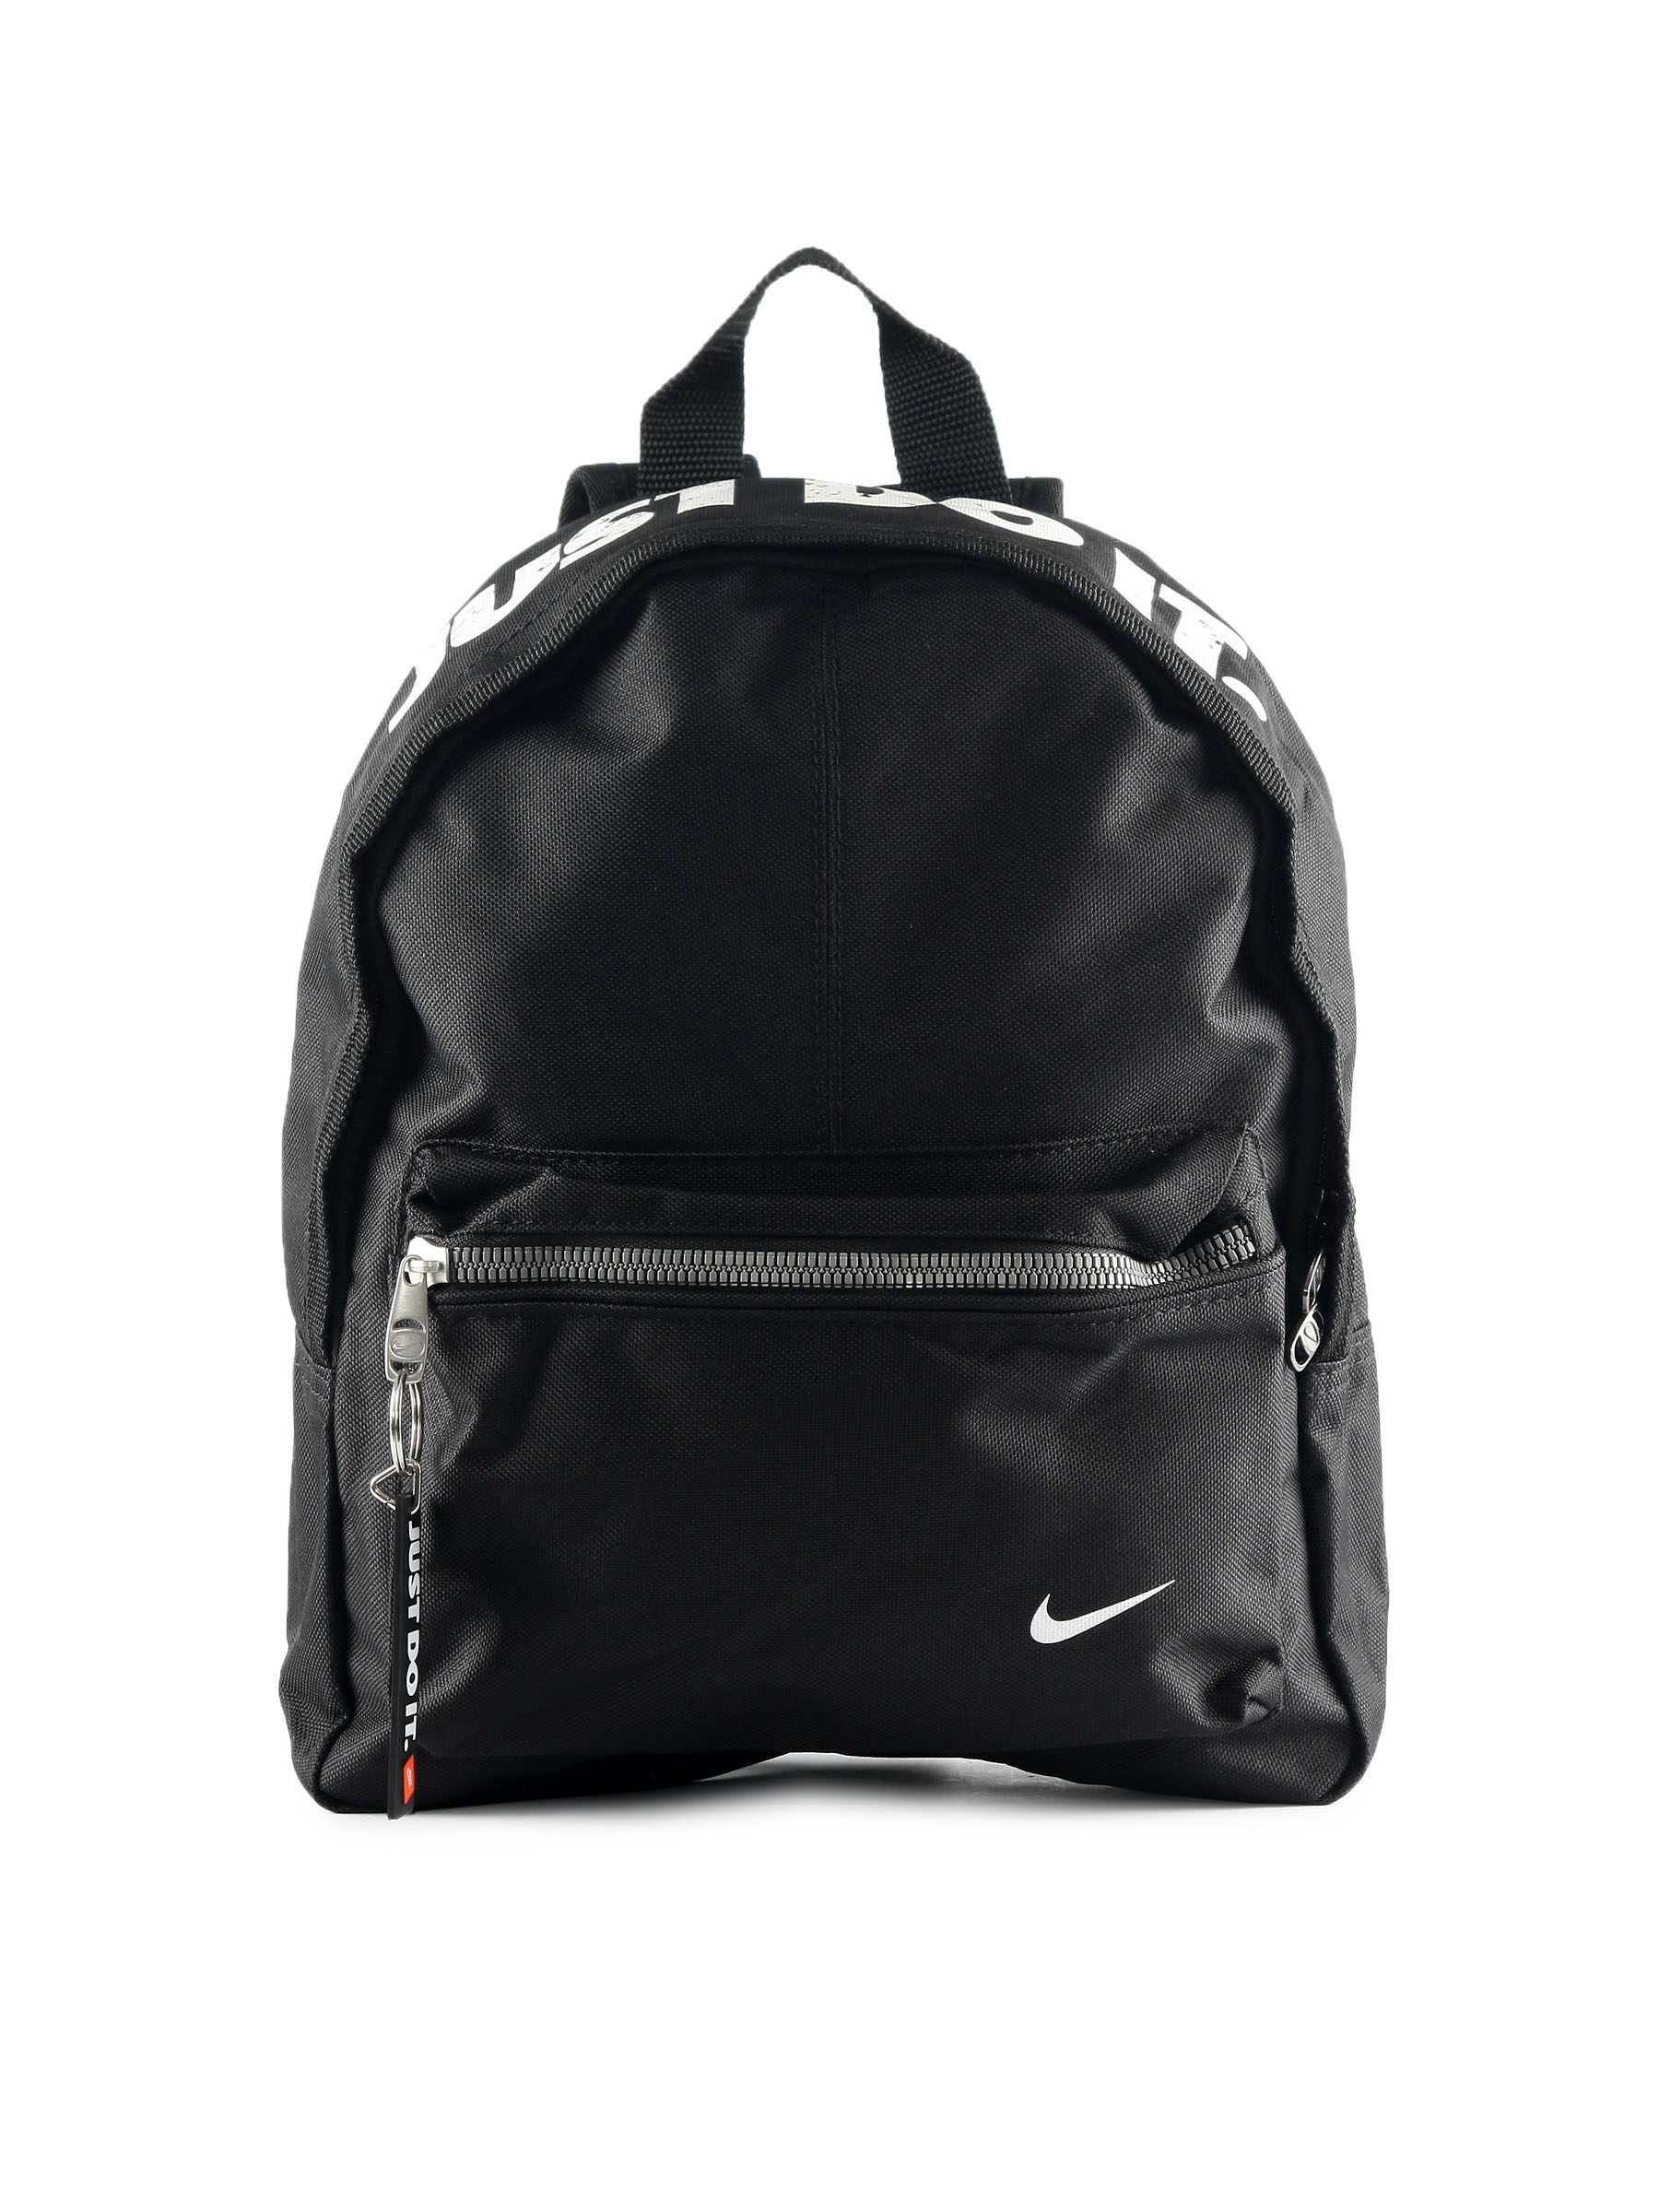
Nike Unisex Classic Base Black Backpack
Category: Accessories / Bags / Backpacks
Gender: Unisex
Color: Black
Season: Fall 2011
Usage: Casual